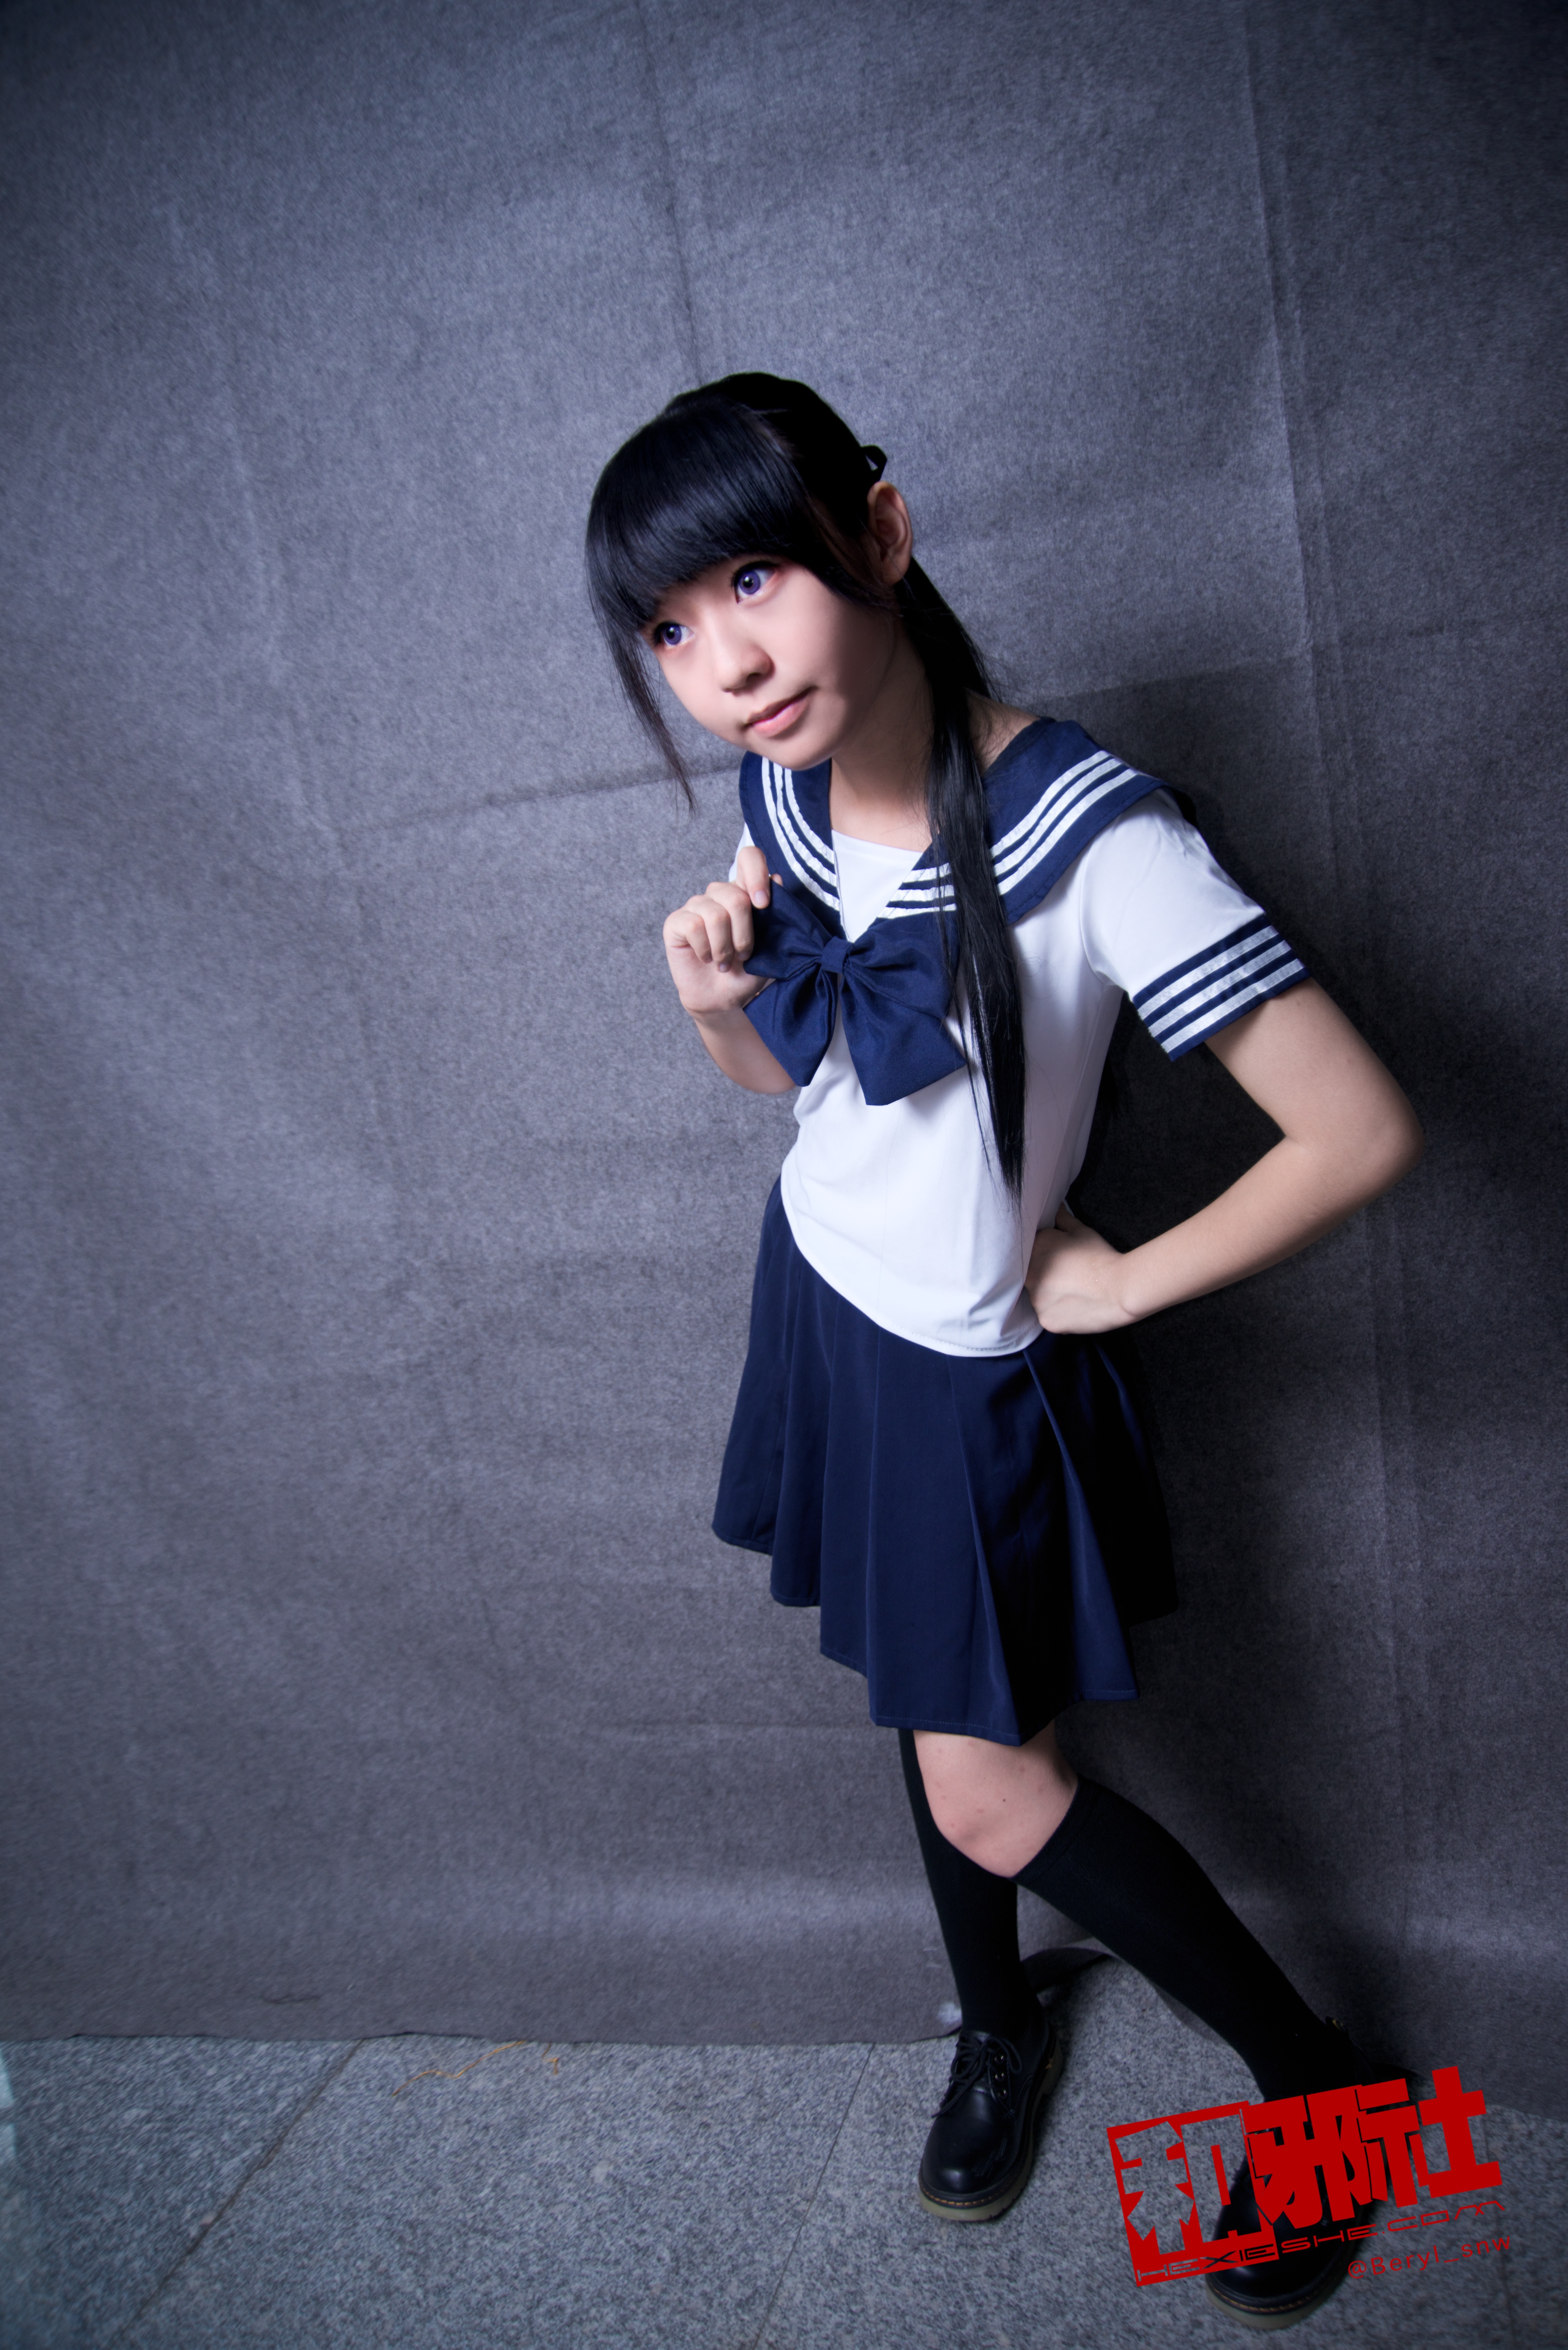
girl, white, cute, model, blue, clothing, black, lady, cosplay, girls, canton, costume, china, anime, comic, comiccon, guangzhou, acg, cos, photo shoot